Waikoukou Valley

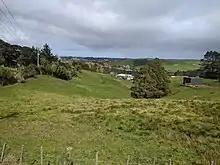
Waikoukou Valley with Waimauku visible in the distance

Waikoukou Valley had a population of 1,749 in the 2023 New Zealand census, an increase of 21 people (1.2%) since the 2018 census, and an increase of 231 people (15.2%) since the 2013 census. There were 885 males, 852 females and 12 people of other genders in 579 dwellings. 3.3% of people identified as LGBTIQ+. The median age was 44.9 years (compared with 38.1 years nationally). There were 306 people (17.5%) aged under 15 years, 318 (18.2%) aged 15 to 29, 873 (49.9%) aged 30 to 64, and 249 (14.2%) aged 65 or older.